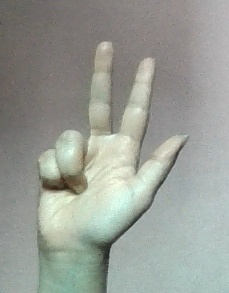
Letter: al